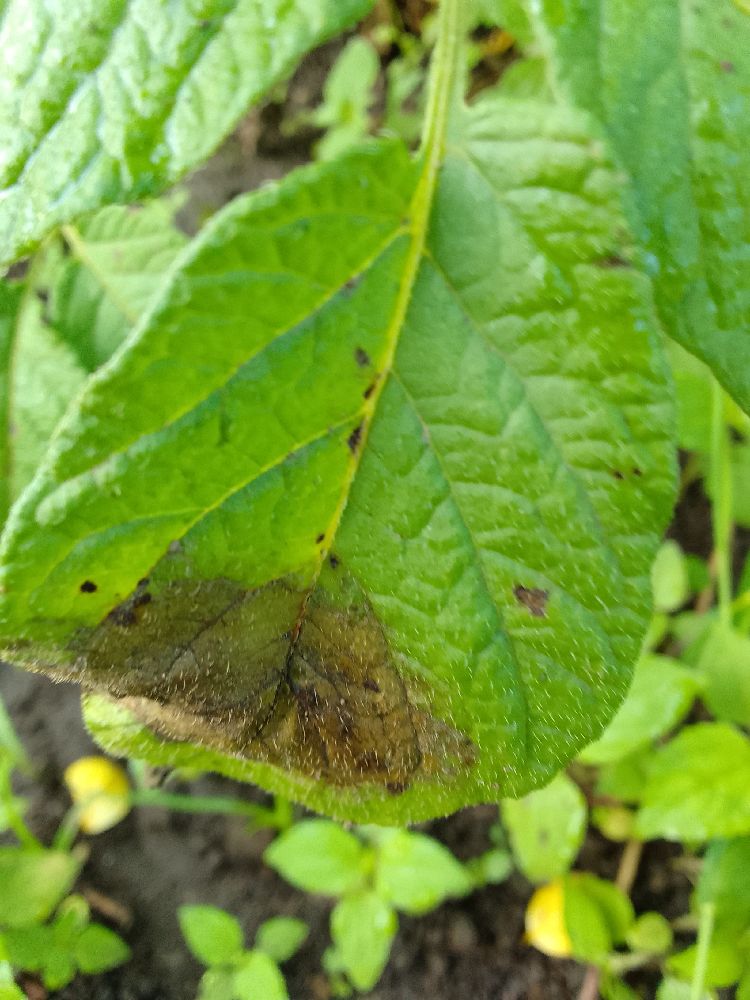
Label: Late blight